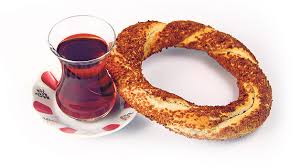
Yemek: simit